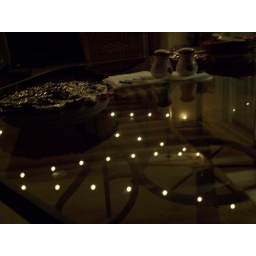
reflection of lights in the glass table